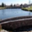
Label: bridge